Battle of Formoso River

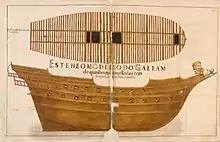
1616 Portuguese technical drawing of a galleon.

Come night, Diogo Mendonça Furtado sailed his light oar-vessels into the midst of the Acehnese fleet under cover of the darkness to scout it and conduct a surprise attack. Opening fire, the Acehnese were caught by surprise and thrown into disarray, chaos and confusion set in and the Acehnese inflicted casualties among each other.